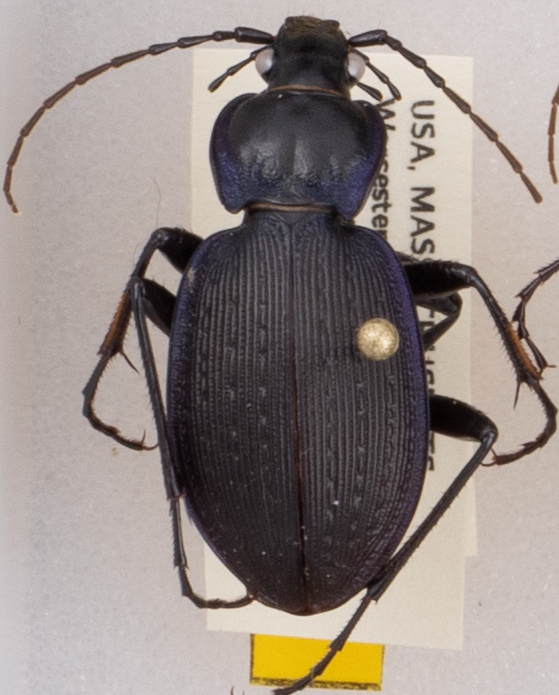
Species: Carabus goryi
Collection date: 2019-06-04
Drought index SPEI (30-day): -0.1
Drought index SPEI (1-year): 2.09
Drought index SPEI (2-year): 2.09